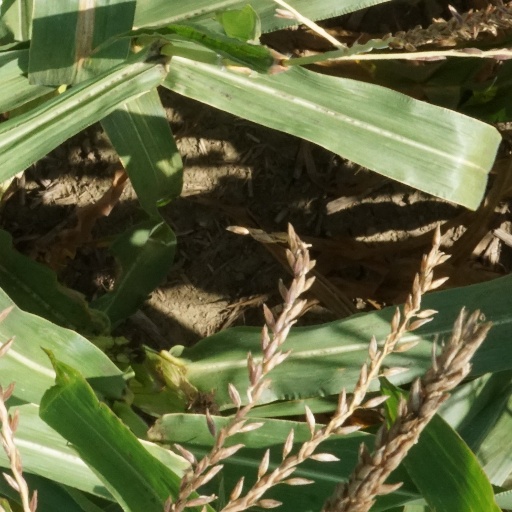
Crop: maize; corn